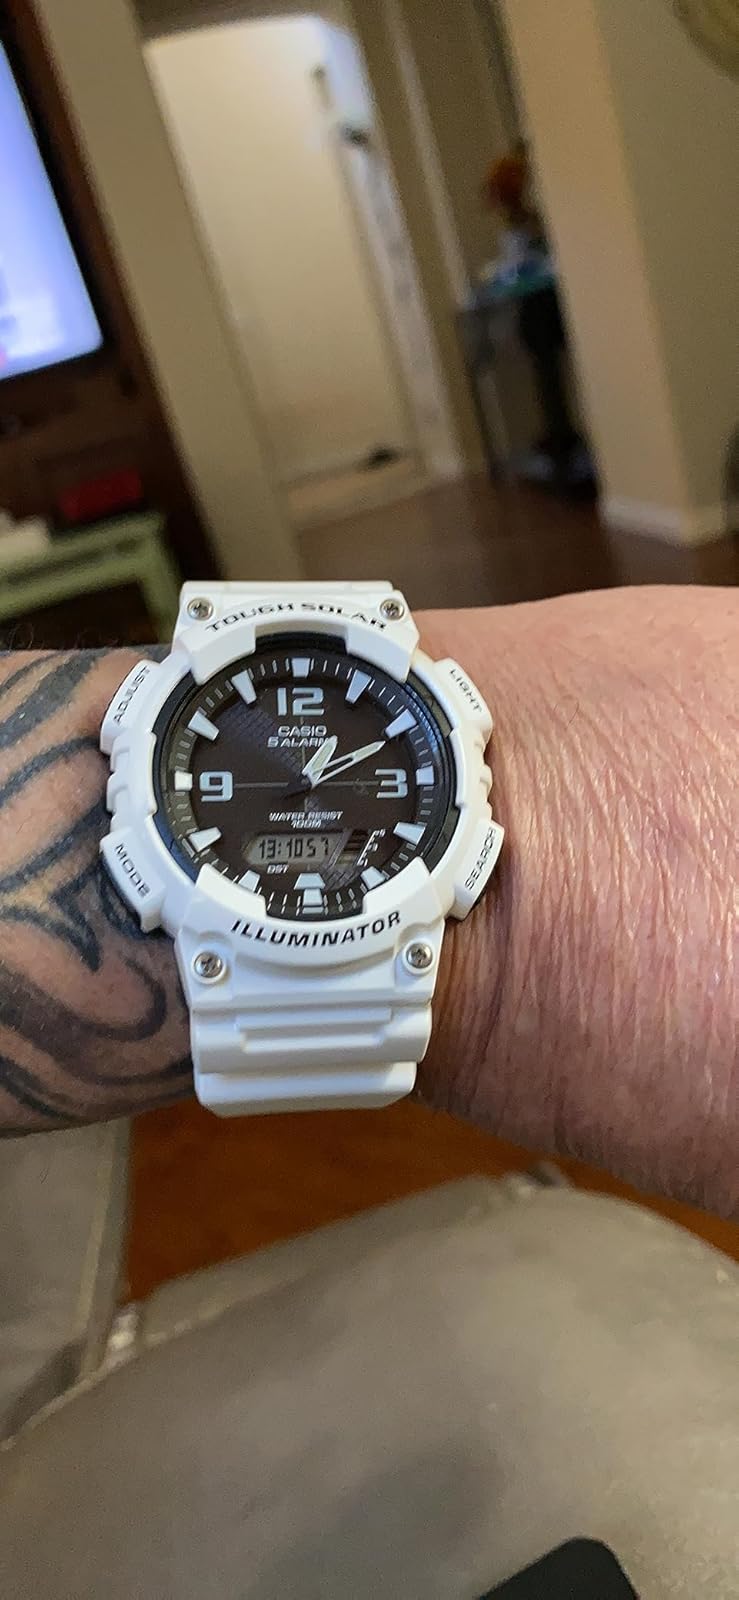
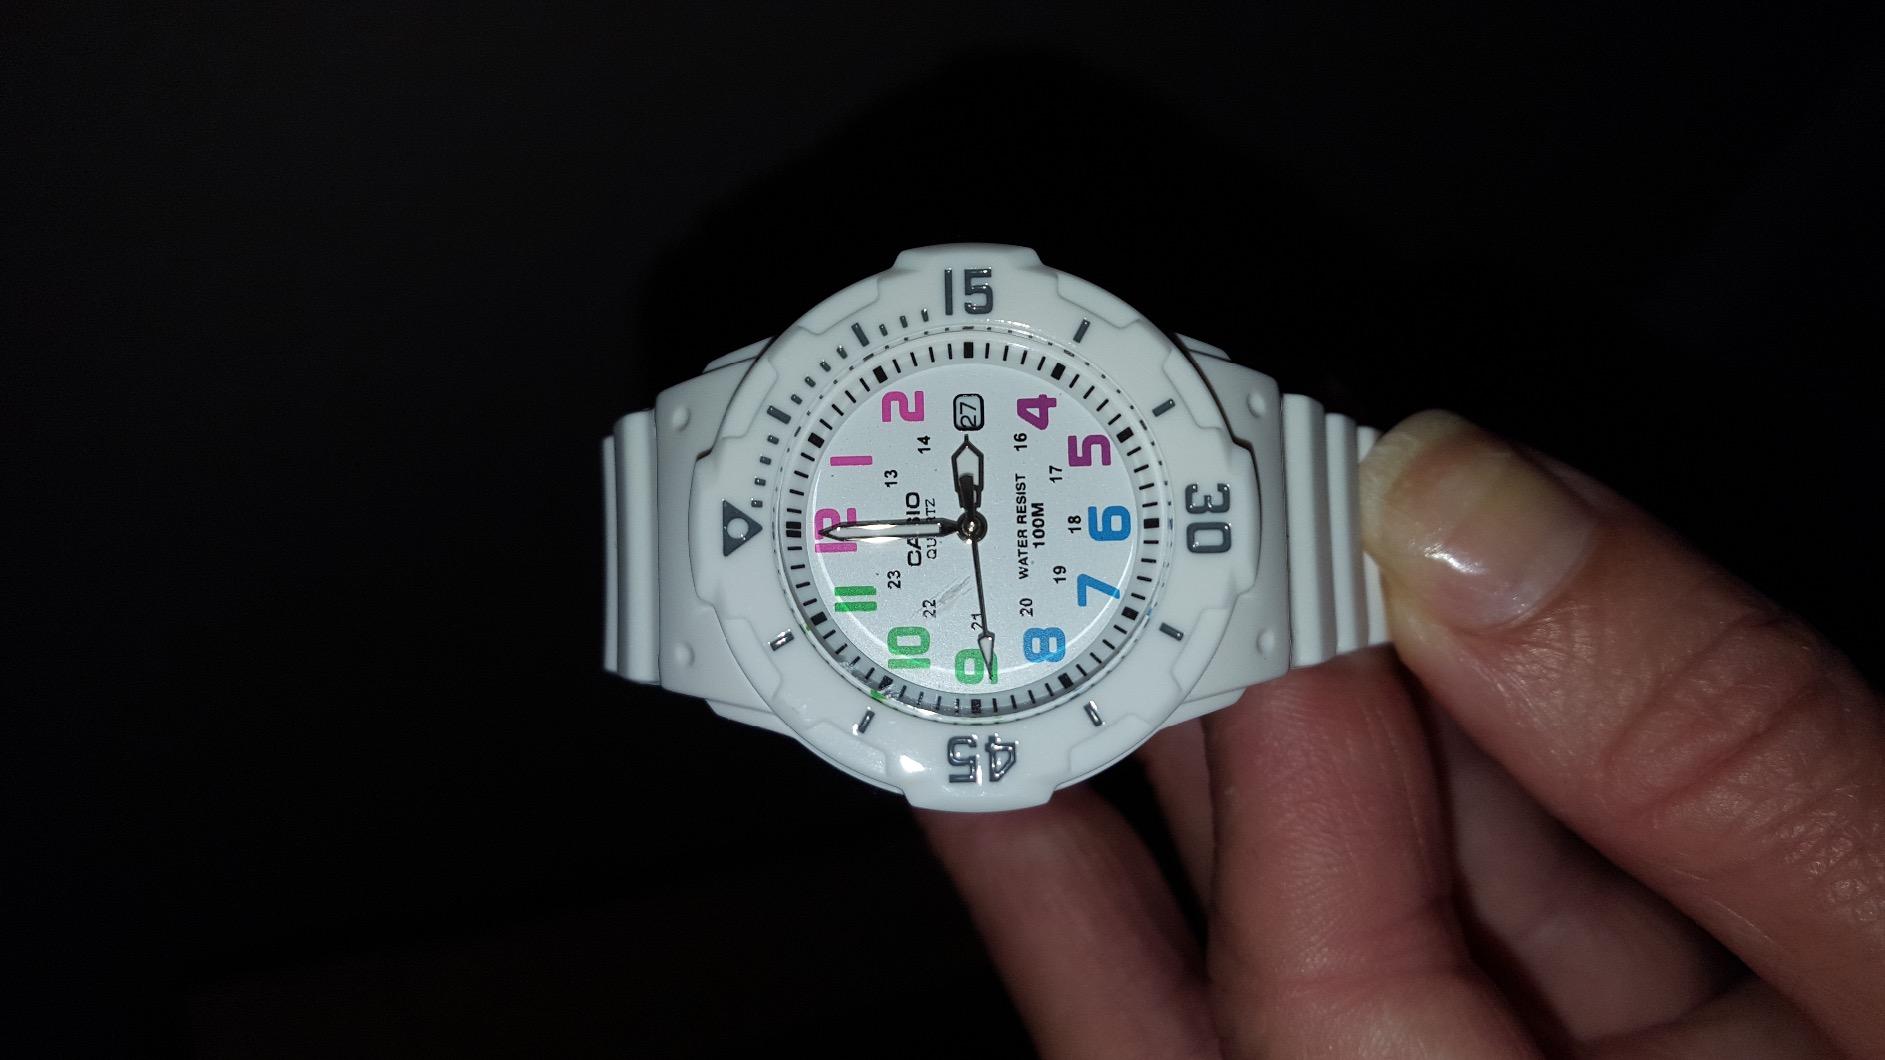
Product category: accessories_watch
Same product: no